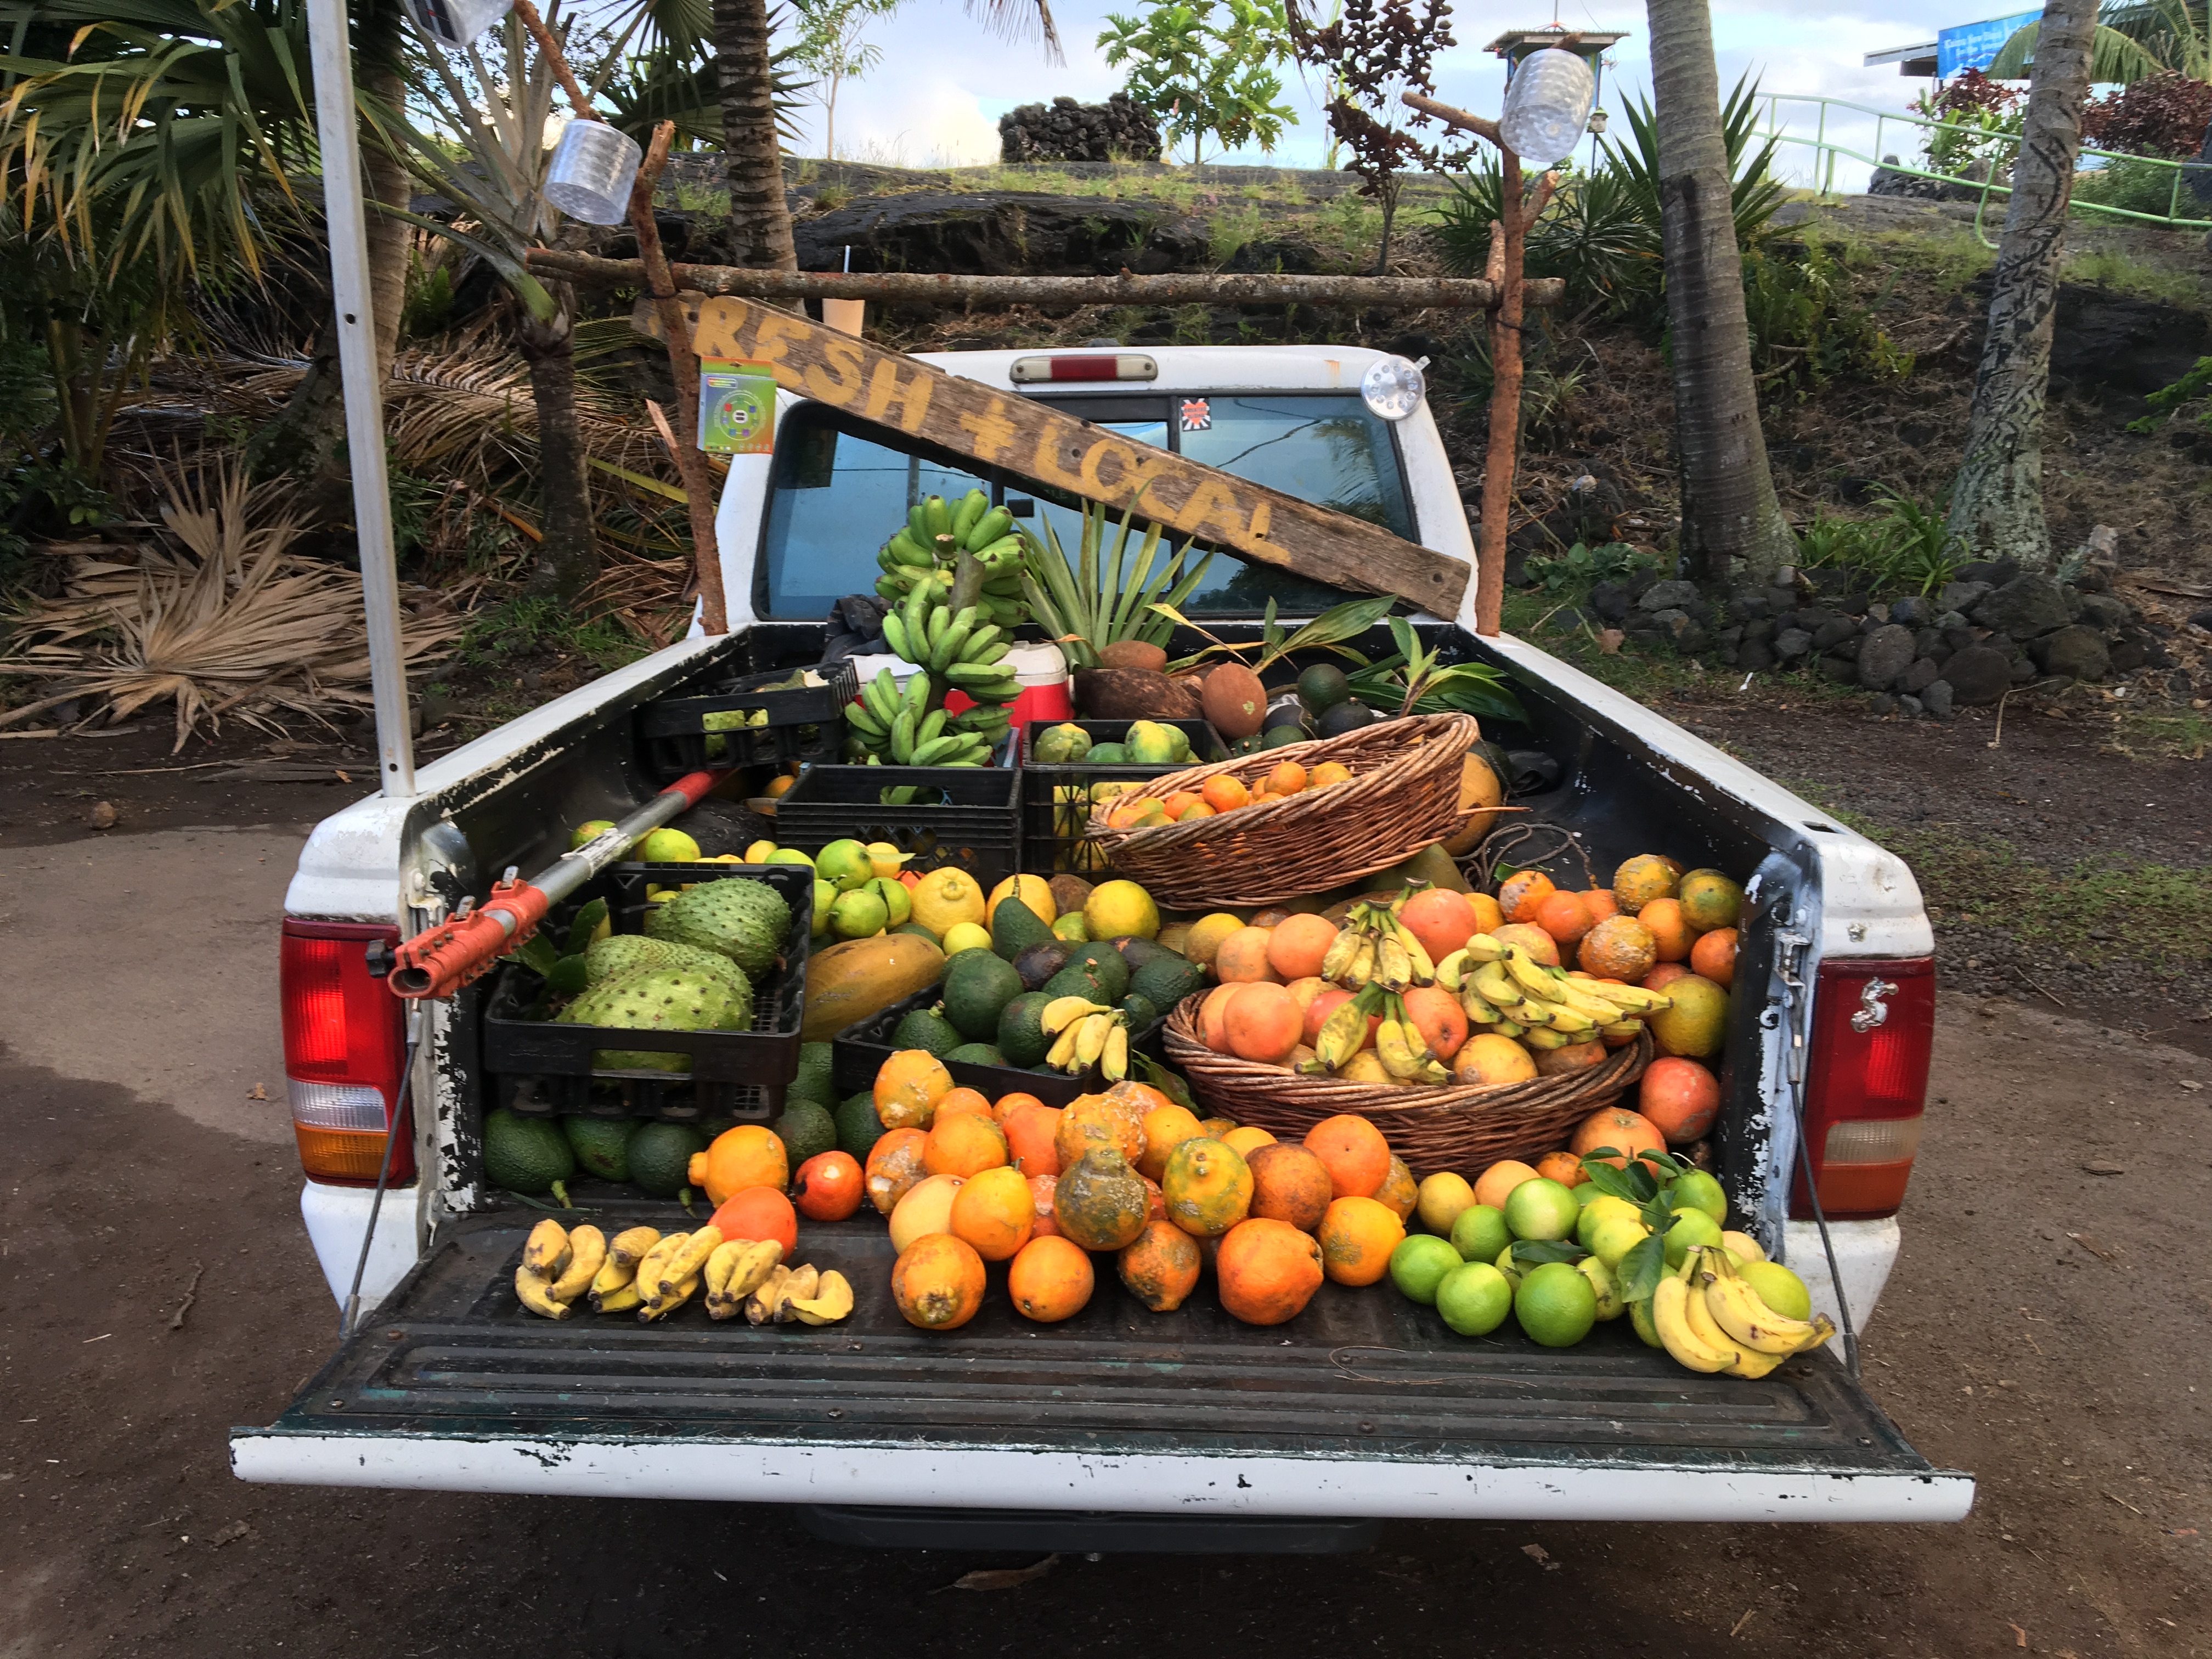
fruit, truck, oranges, lemon, lime, citrus, avocado, farmers market, local, food, produce, vegetable, plant, local food, natural foods, vehicle, car